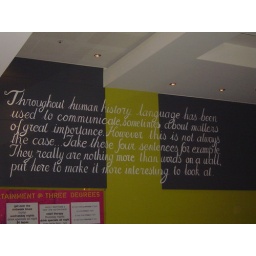
the sign on the wall in three degrees, QV